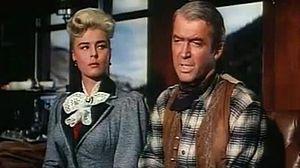
Aaron Rosenberg, né le 26 août 1912 à Brooklyn, mort le 1ᵉʳ septembre 1979 à Torrance, est un producteur et assistant-réalisateur américain.
Le Survivant des monts lointains est un western américain réalisé par James Neilson, sorti en 1957.